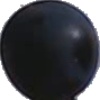
Label: Grape Blue 1